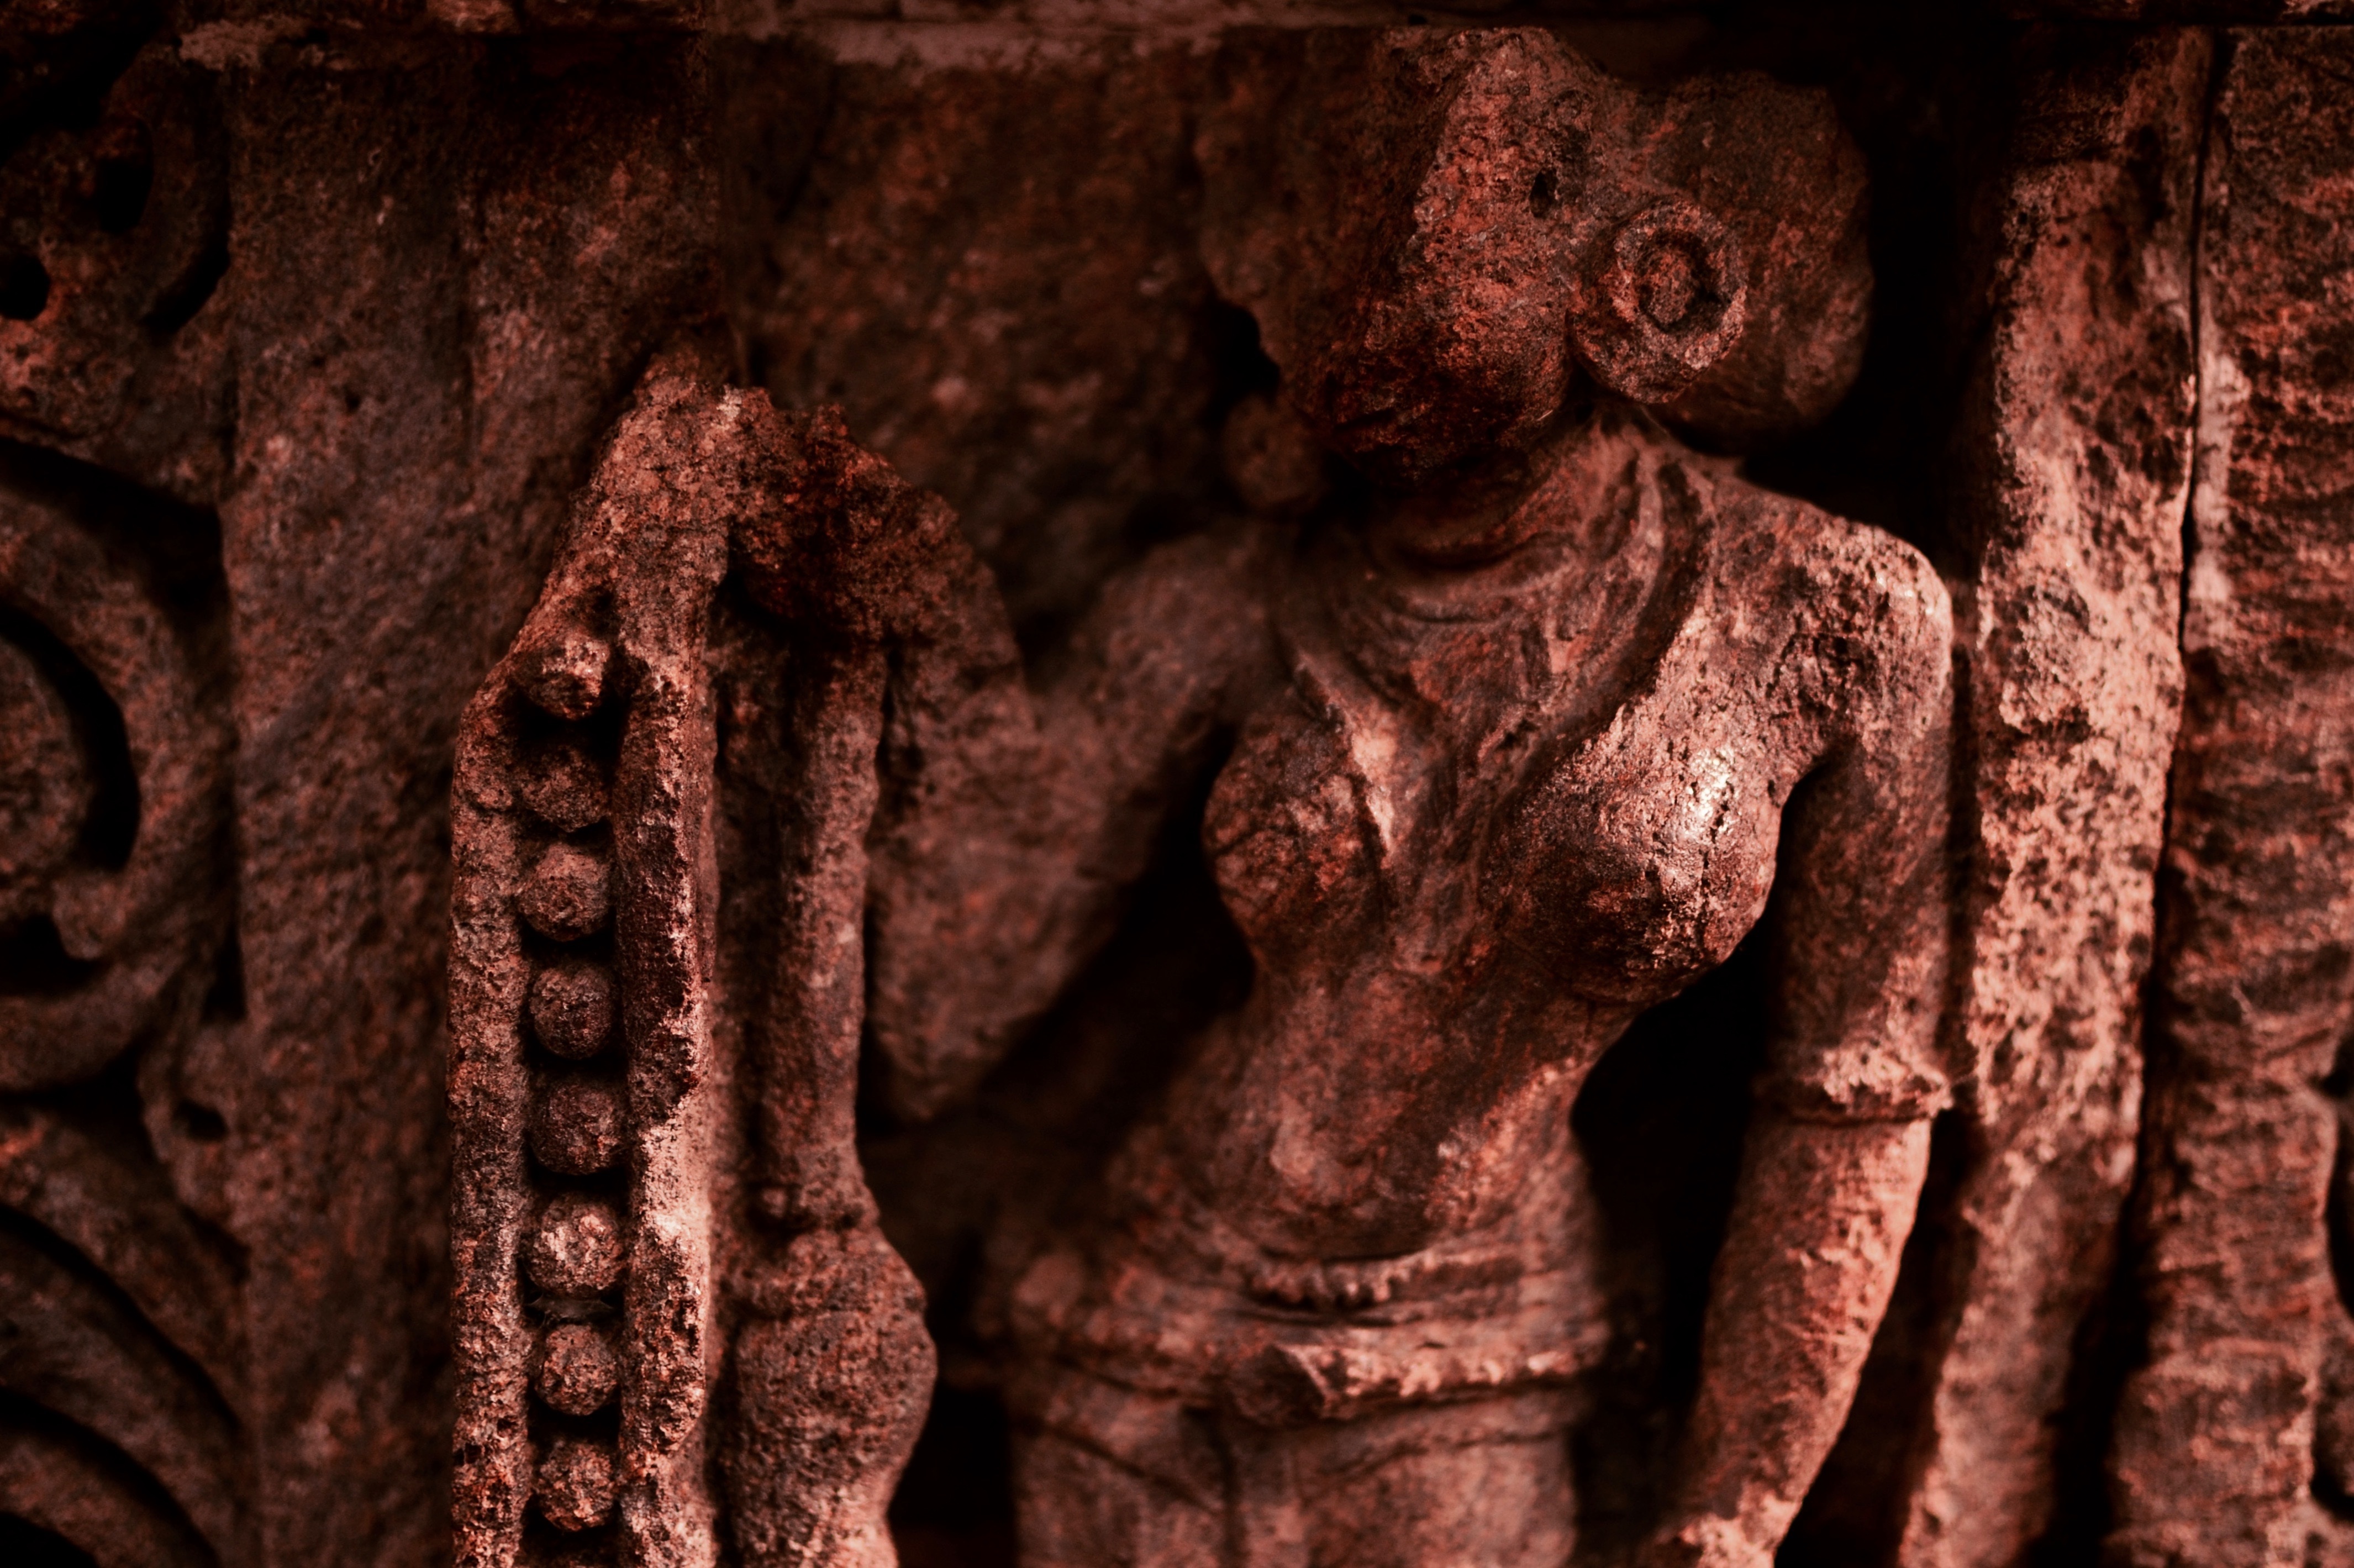
rock, wood, monument, formation, statue, sculpture, art, temple, history, india, carving, indian woman, ancient history